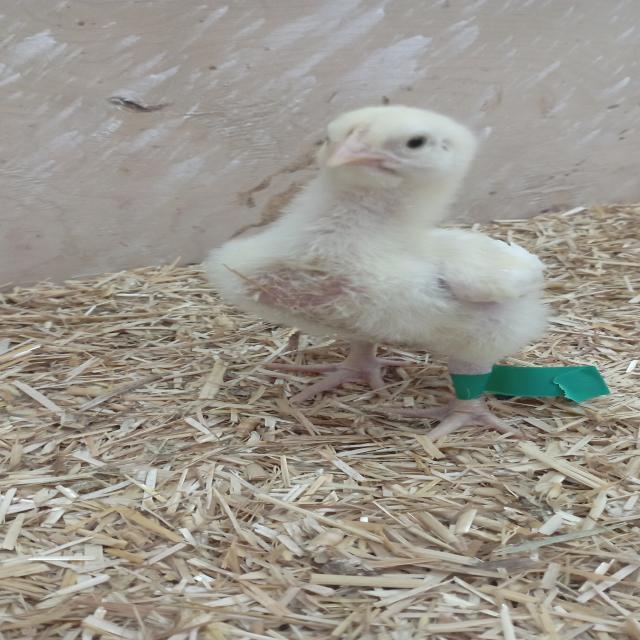
Weight: 243 g